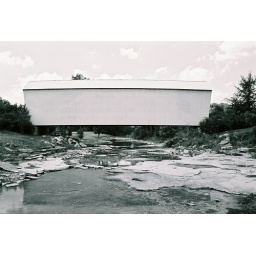
This is a shot of the bridge standing out in the creek.